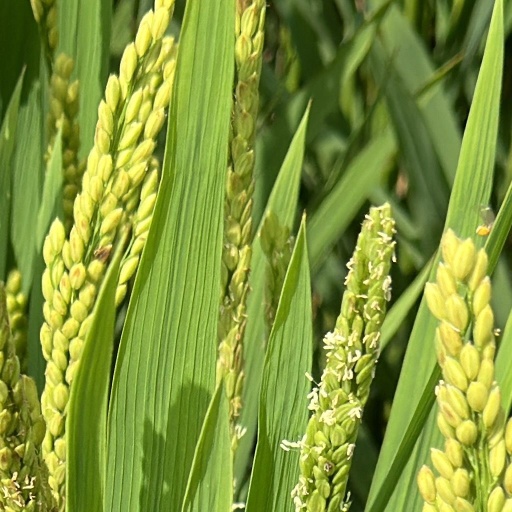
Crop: rice